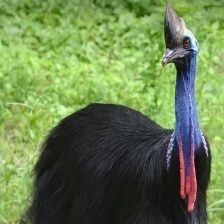
Species: CASSOWARY
Scientific name: CASUARIUS